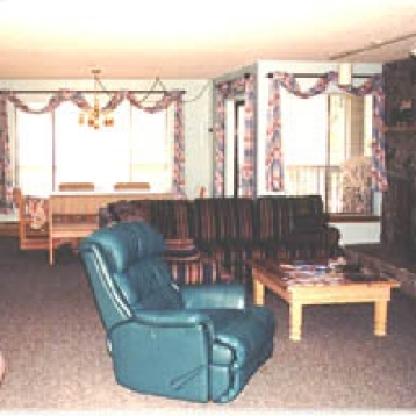
Scene: Indoor